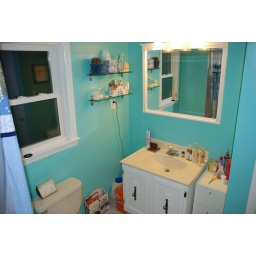
six weeks later, the sink is again, back in the bathroom